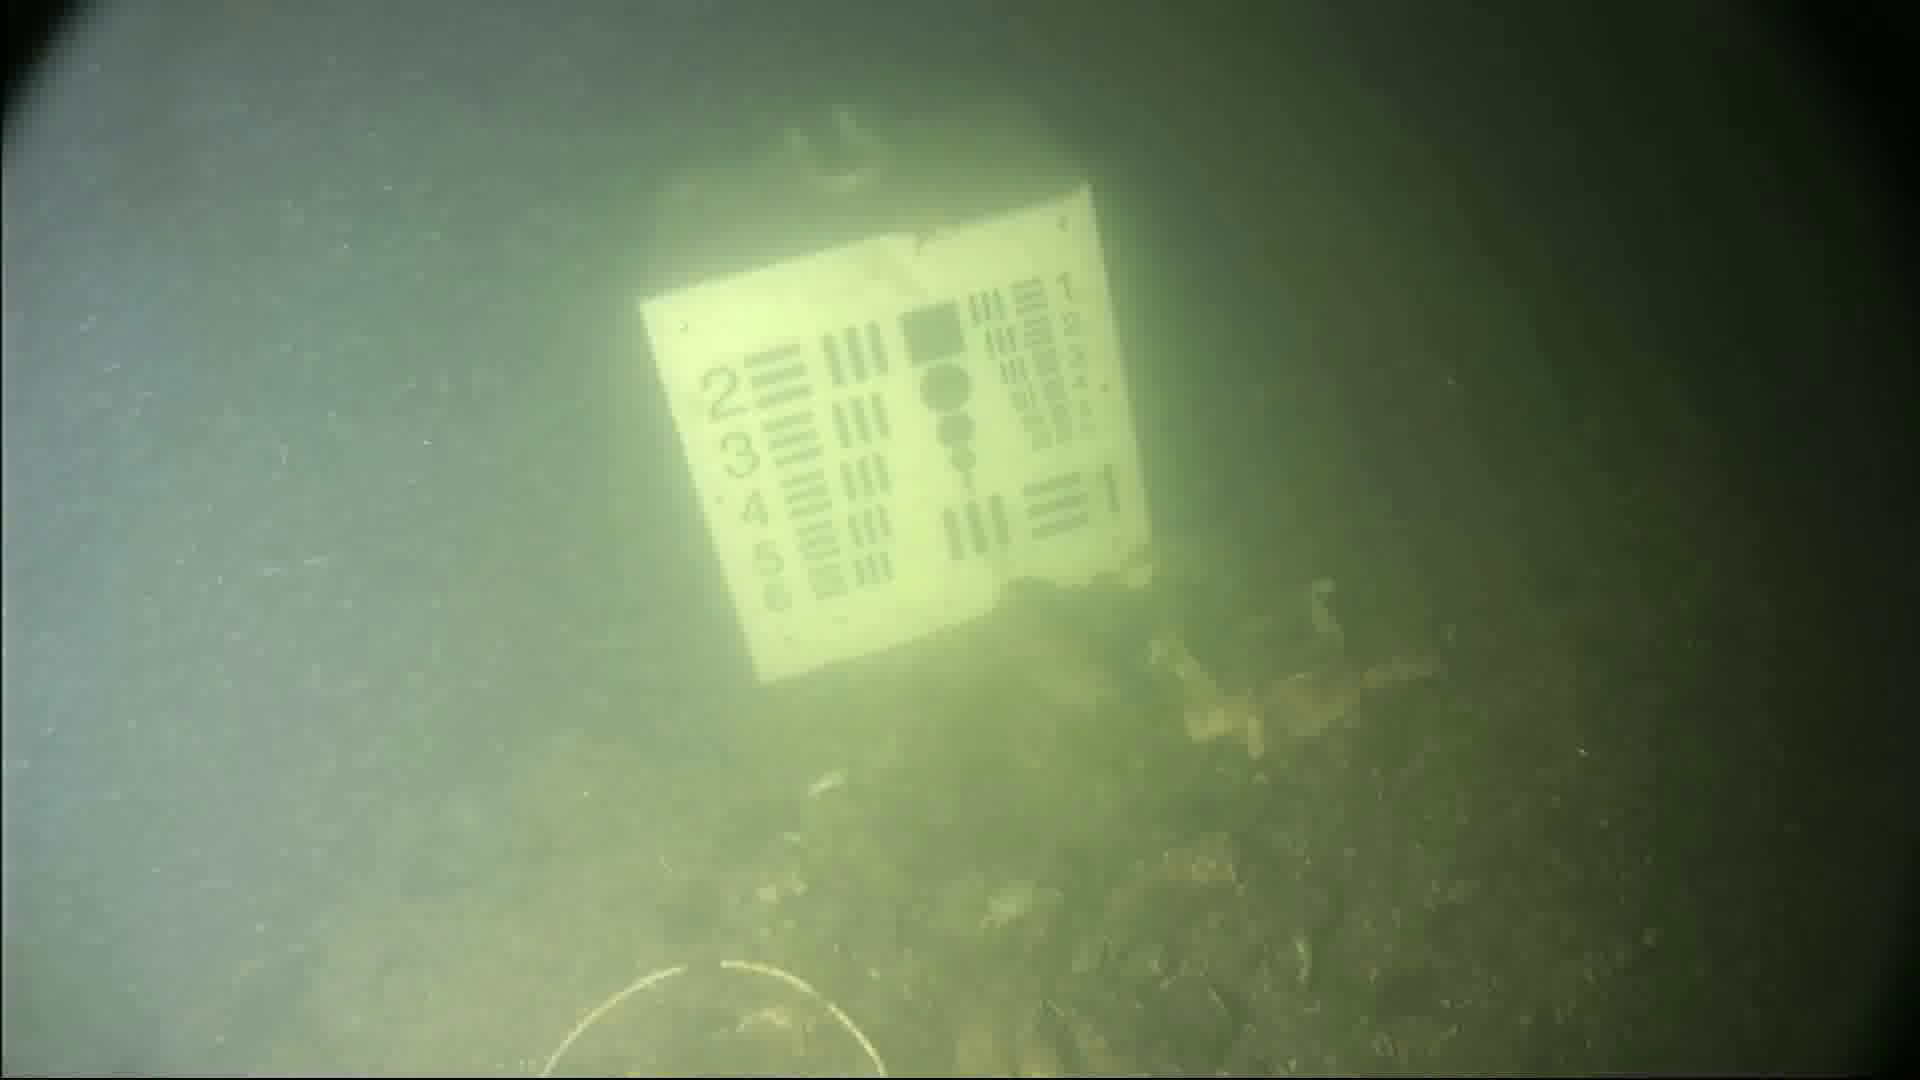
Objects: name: crab
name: starfish